Mark Clarke (musician)

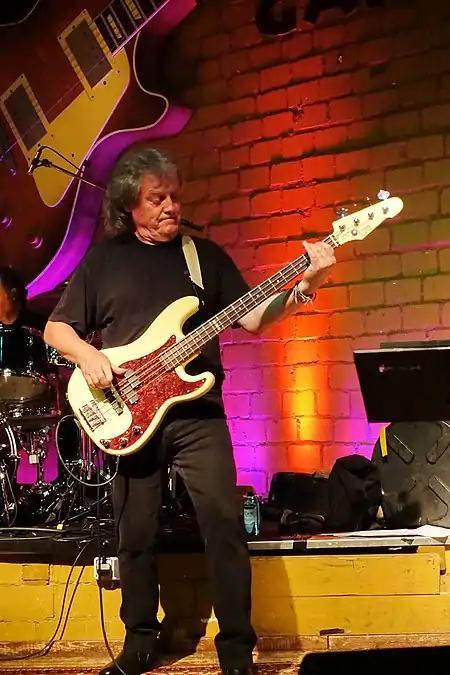
Clarke with JCM in Bluesgarage Isernhagen Germany, April 2019

Mark Clarke (born 25 July 1950 in Liverpool, England) is an English musician, bass player and singer, best known for his work with Colosseum and Mountain, as well as brief stints with Uriah Heep and Rainbow.